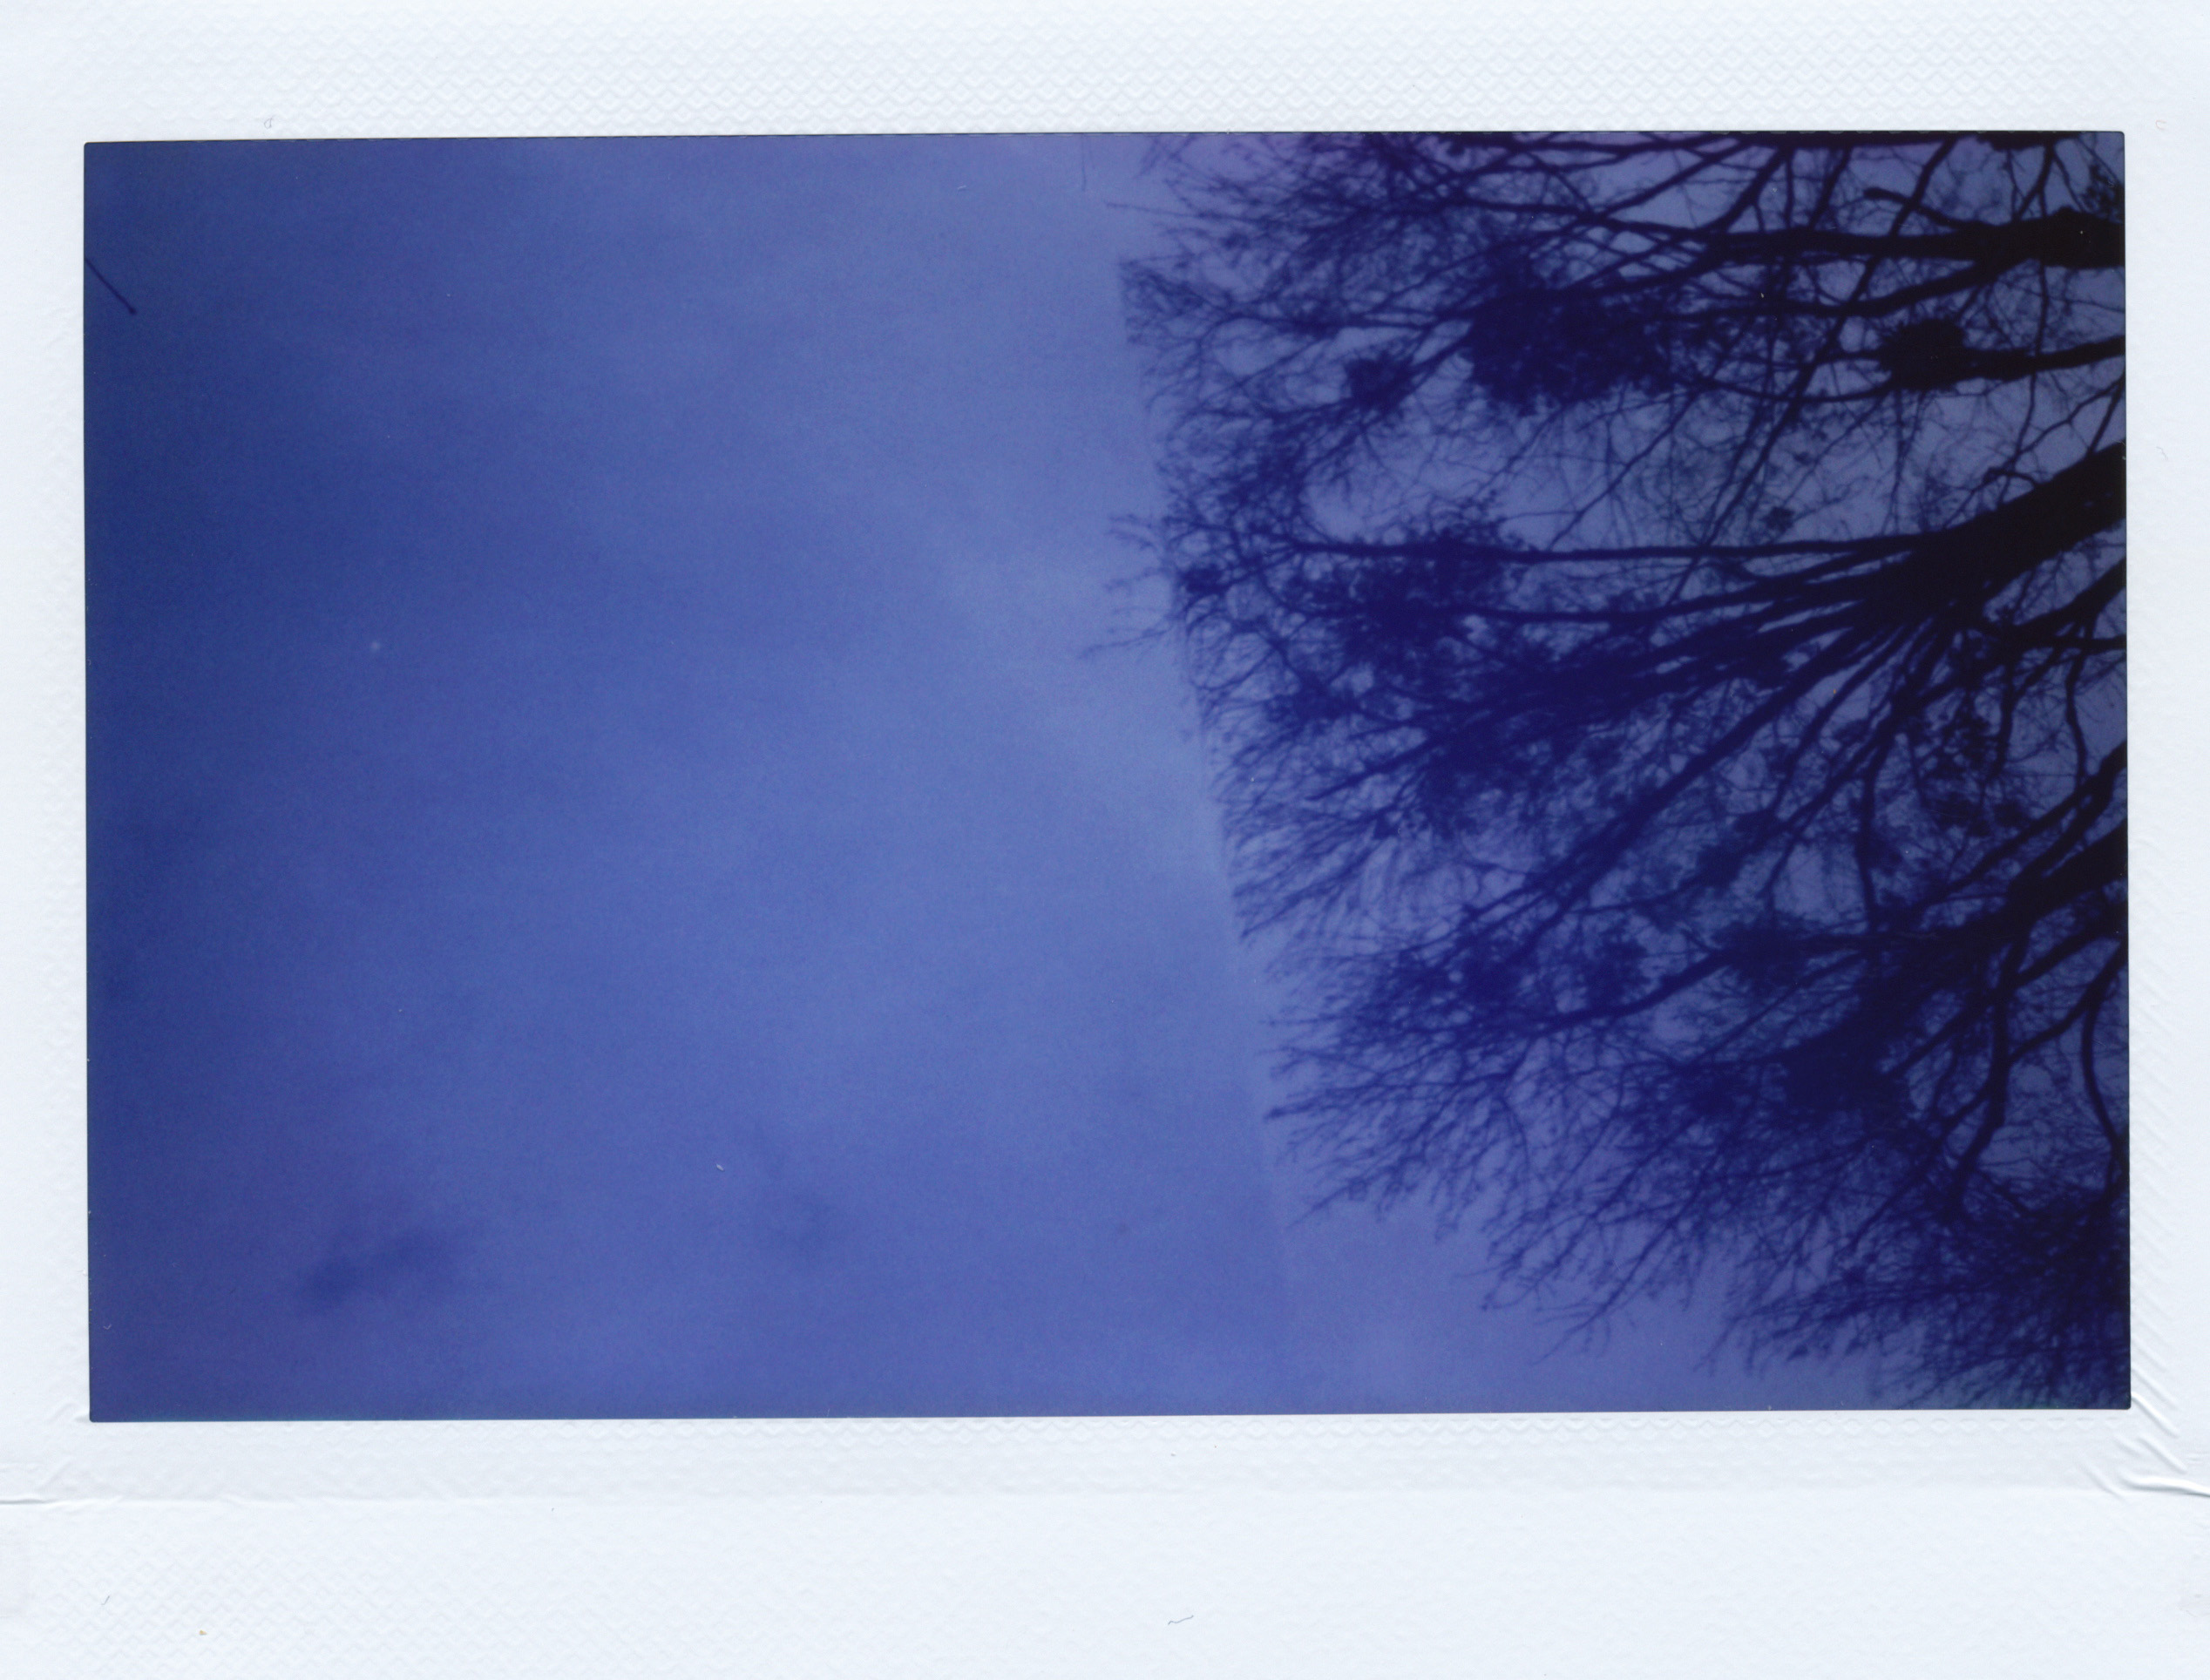
blue, painting, saturday, sketch, drawing, text, picture frame, instax, fordmustang, sacramento, modern art, fujifilminstant, acrylic paint